Hoxne Hoard

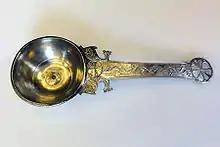
A long "ladle" from the hoard, with decoration including a Chi-Rho and sea-creatures

The pepper-pots include one vessel, finely modelled after a wealthy or imperial lady, which soon became known as the "Empress" pepper-pot. The woman's hair, jewellery, and clothing are carefully represented, and gilding is used to emphasise many details. She is holding a scroll in her left hand, giving the impression of education as well as wealth. Other pepper-pots in the hoard are modelled into a statue of Hercules and Antaeus, an ibex, and a hare and hound together. Not all such spice dispensers held pepper — they were used to dispense other spices as well — but are grouped in discussions as pepper-pots. Each of those found in this hoard has a mechanism in the base to rotate an internal disc, which controls the aperture of two holes in the base. When fully open, the containers could have been filled using a funnel; when part-open they could have been shaken over food or drink to add the spices.